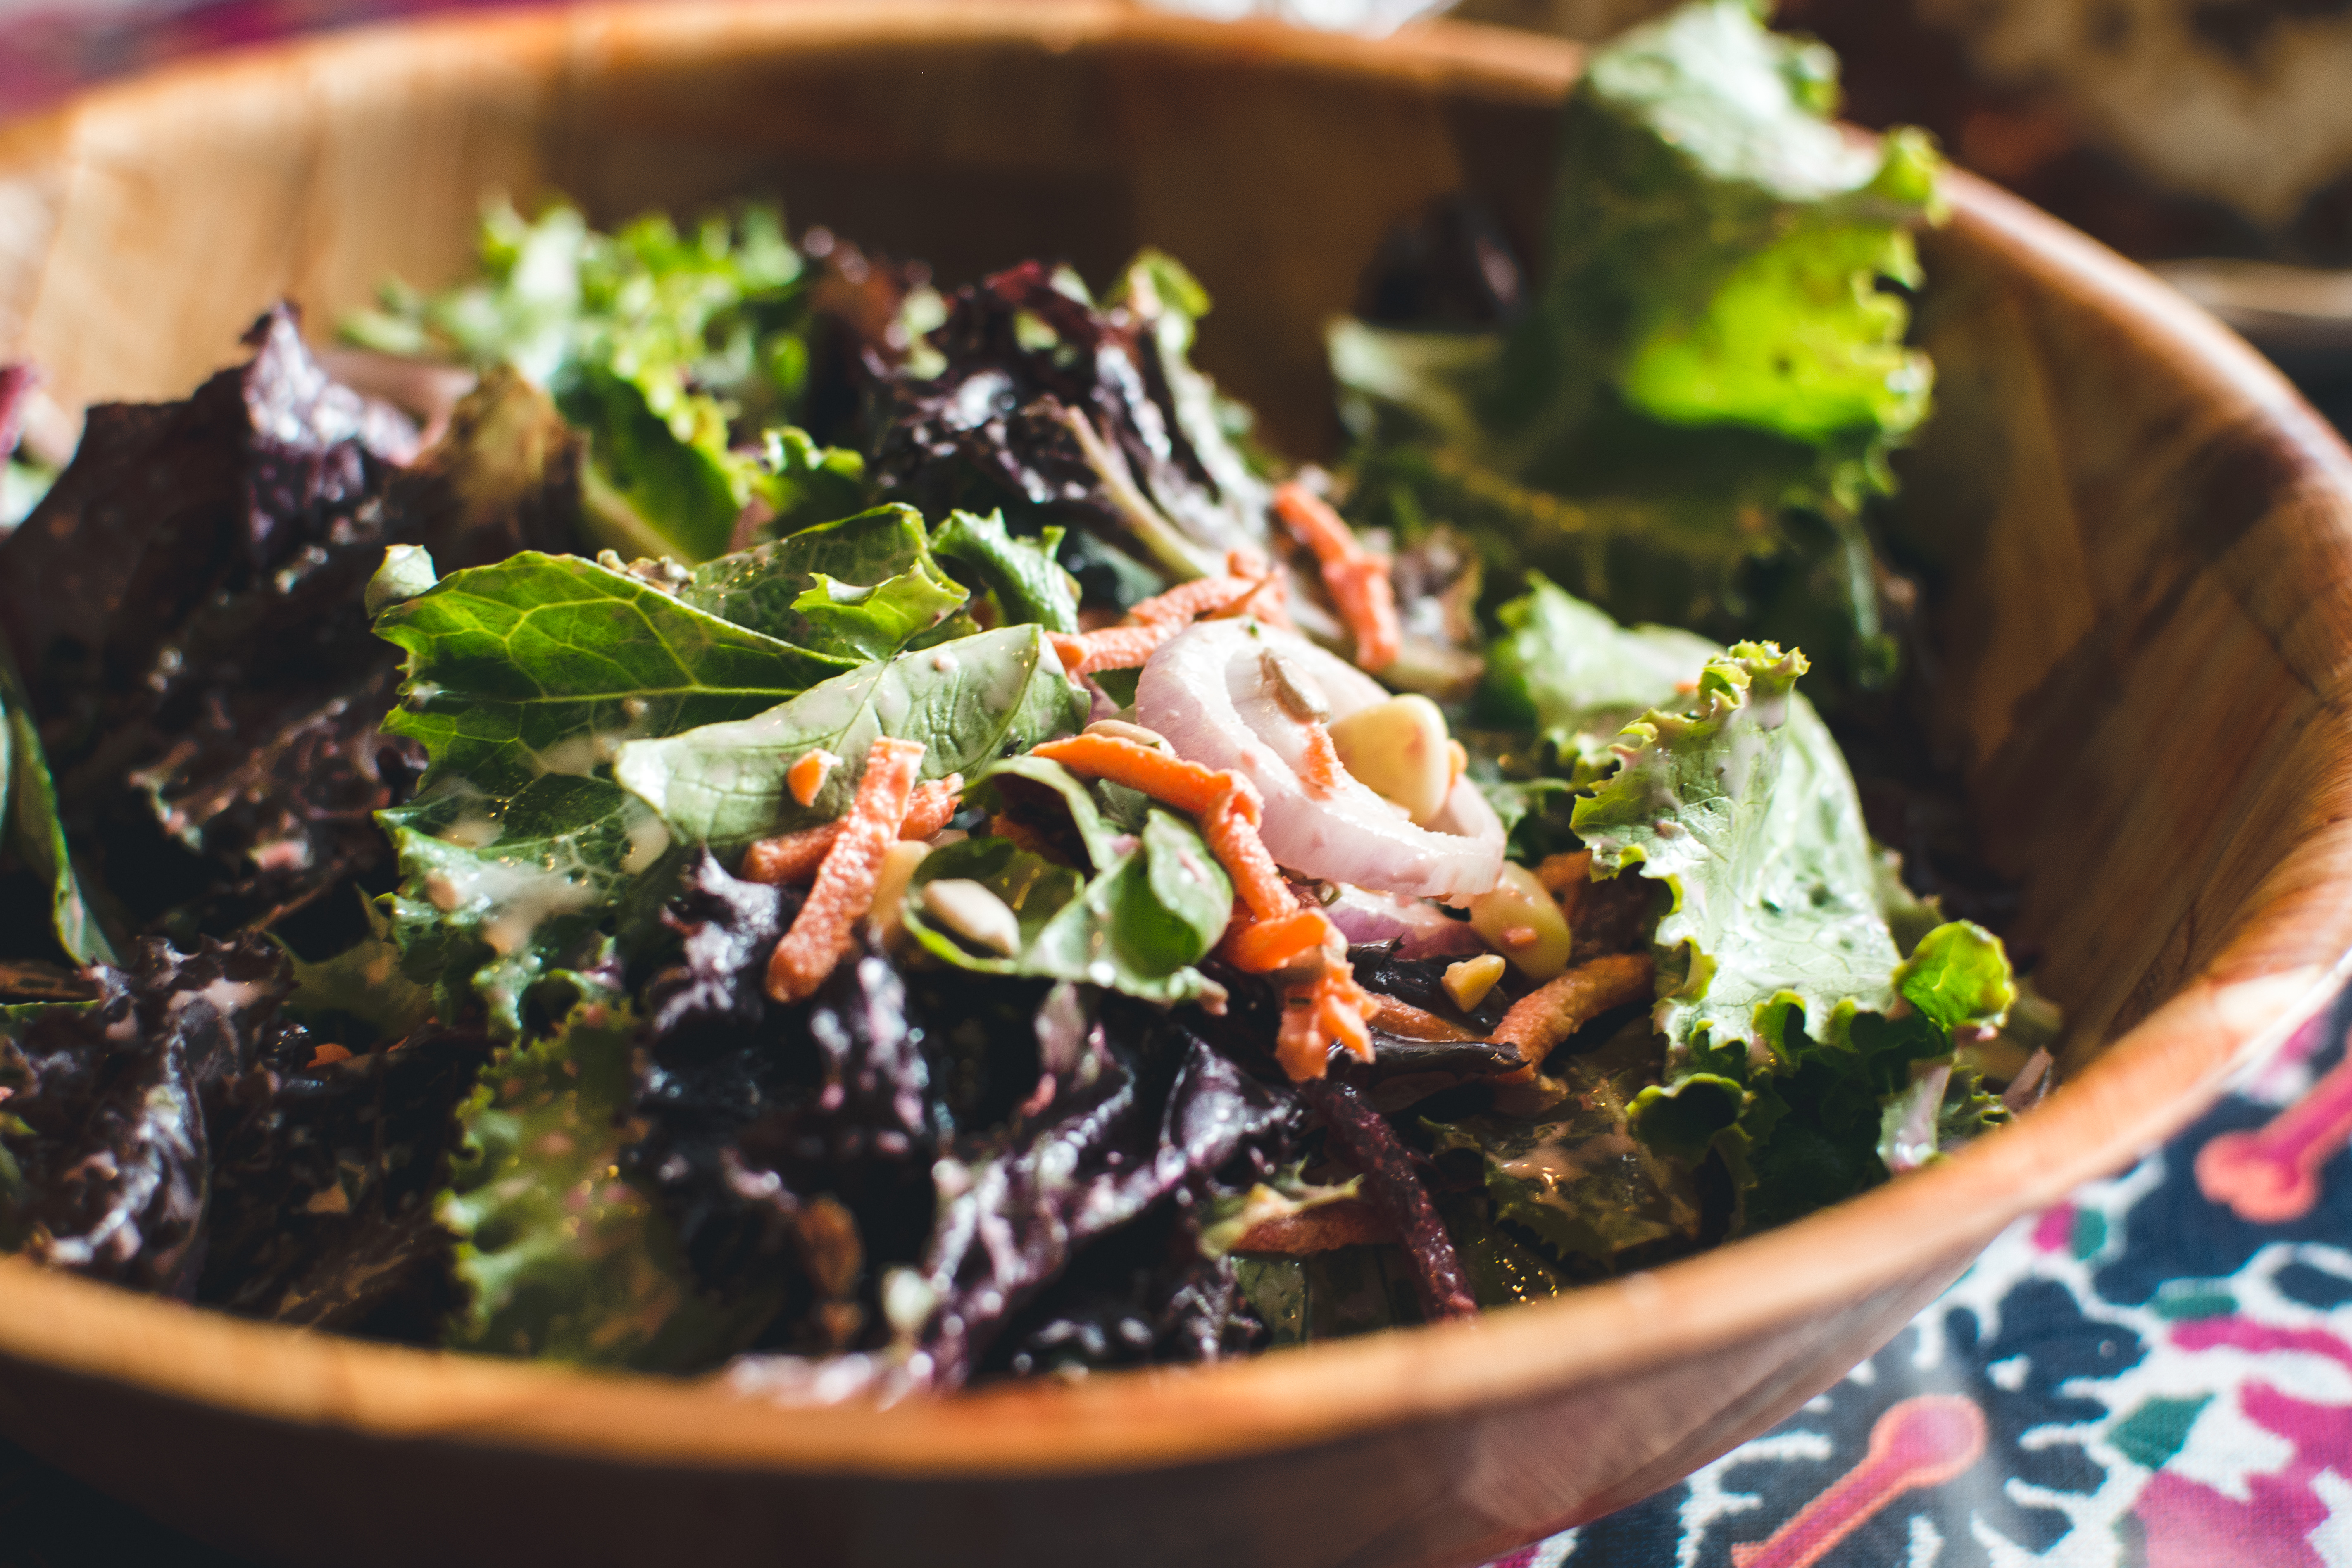
food, dish, cuisine, ingredient, leaf vegetable, salad, produce, vegetable, comfort food, spring greens, recipe, namul, vegetarian food, wakame, laotian cuisine, meat